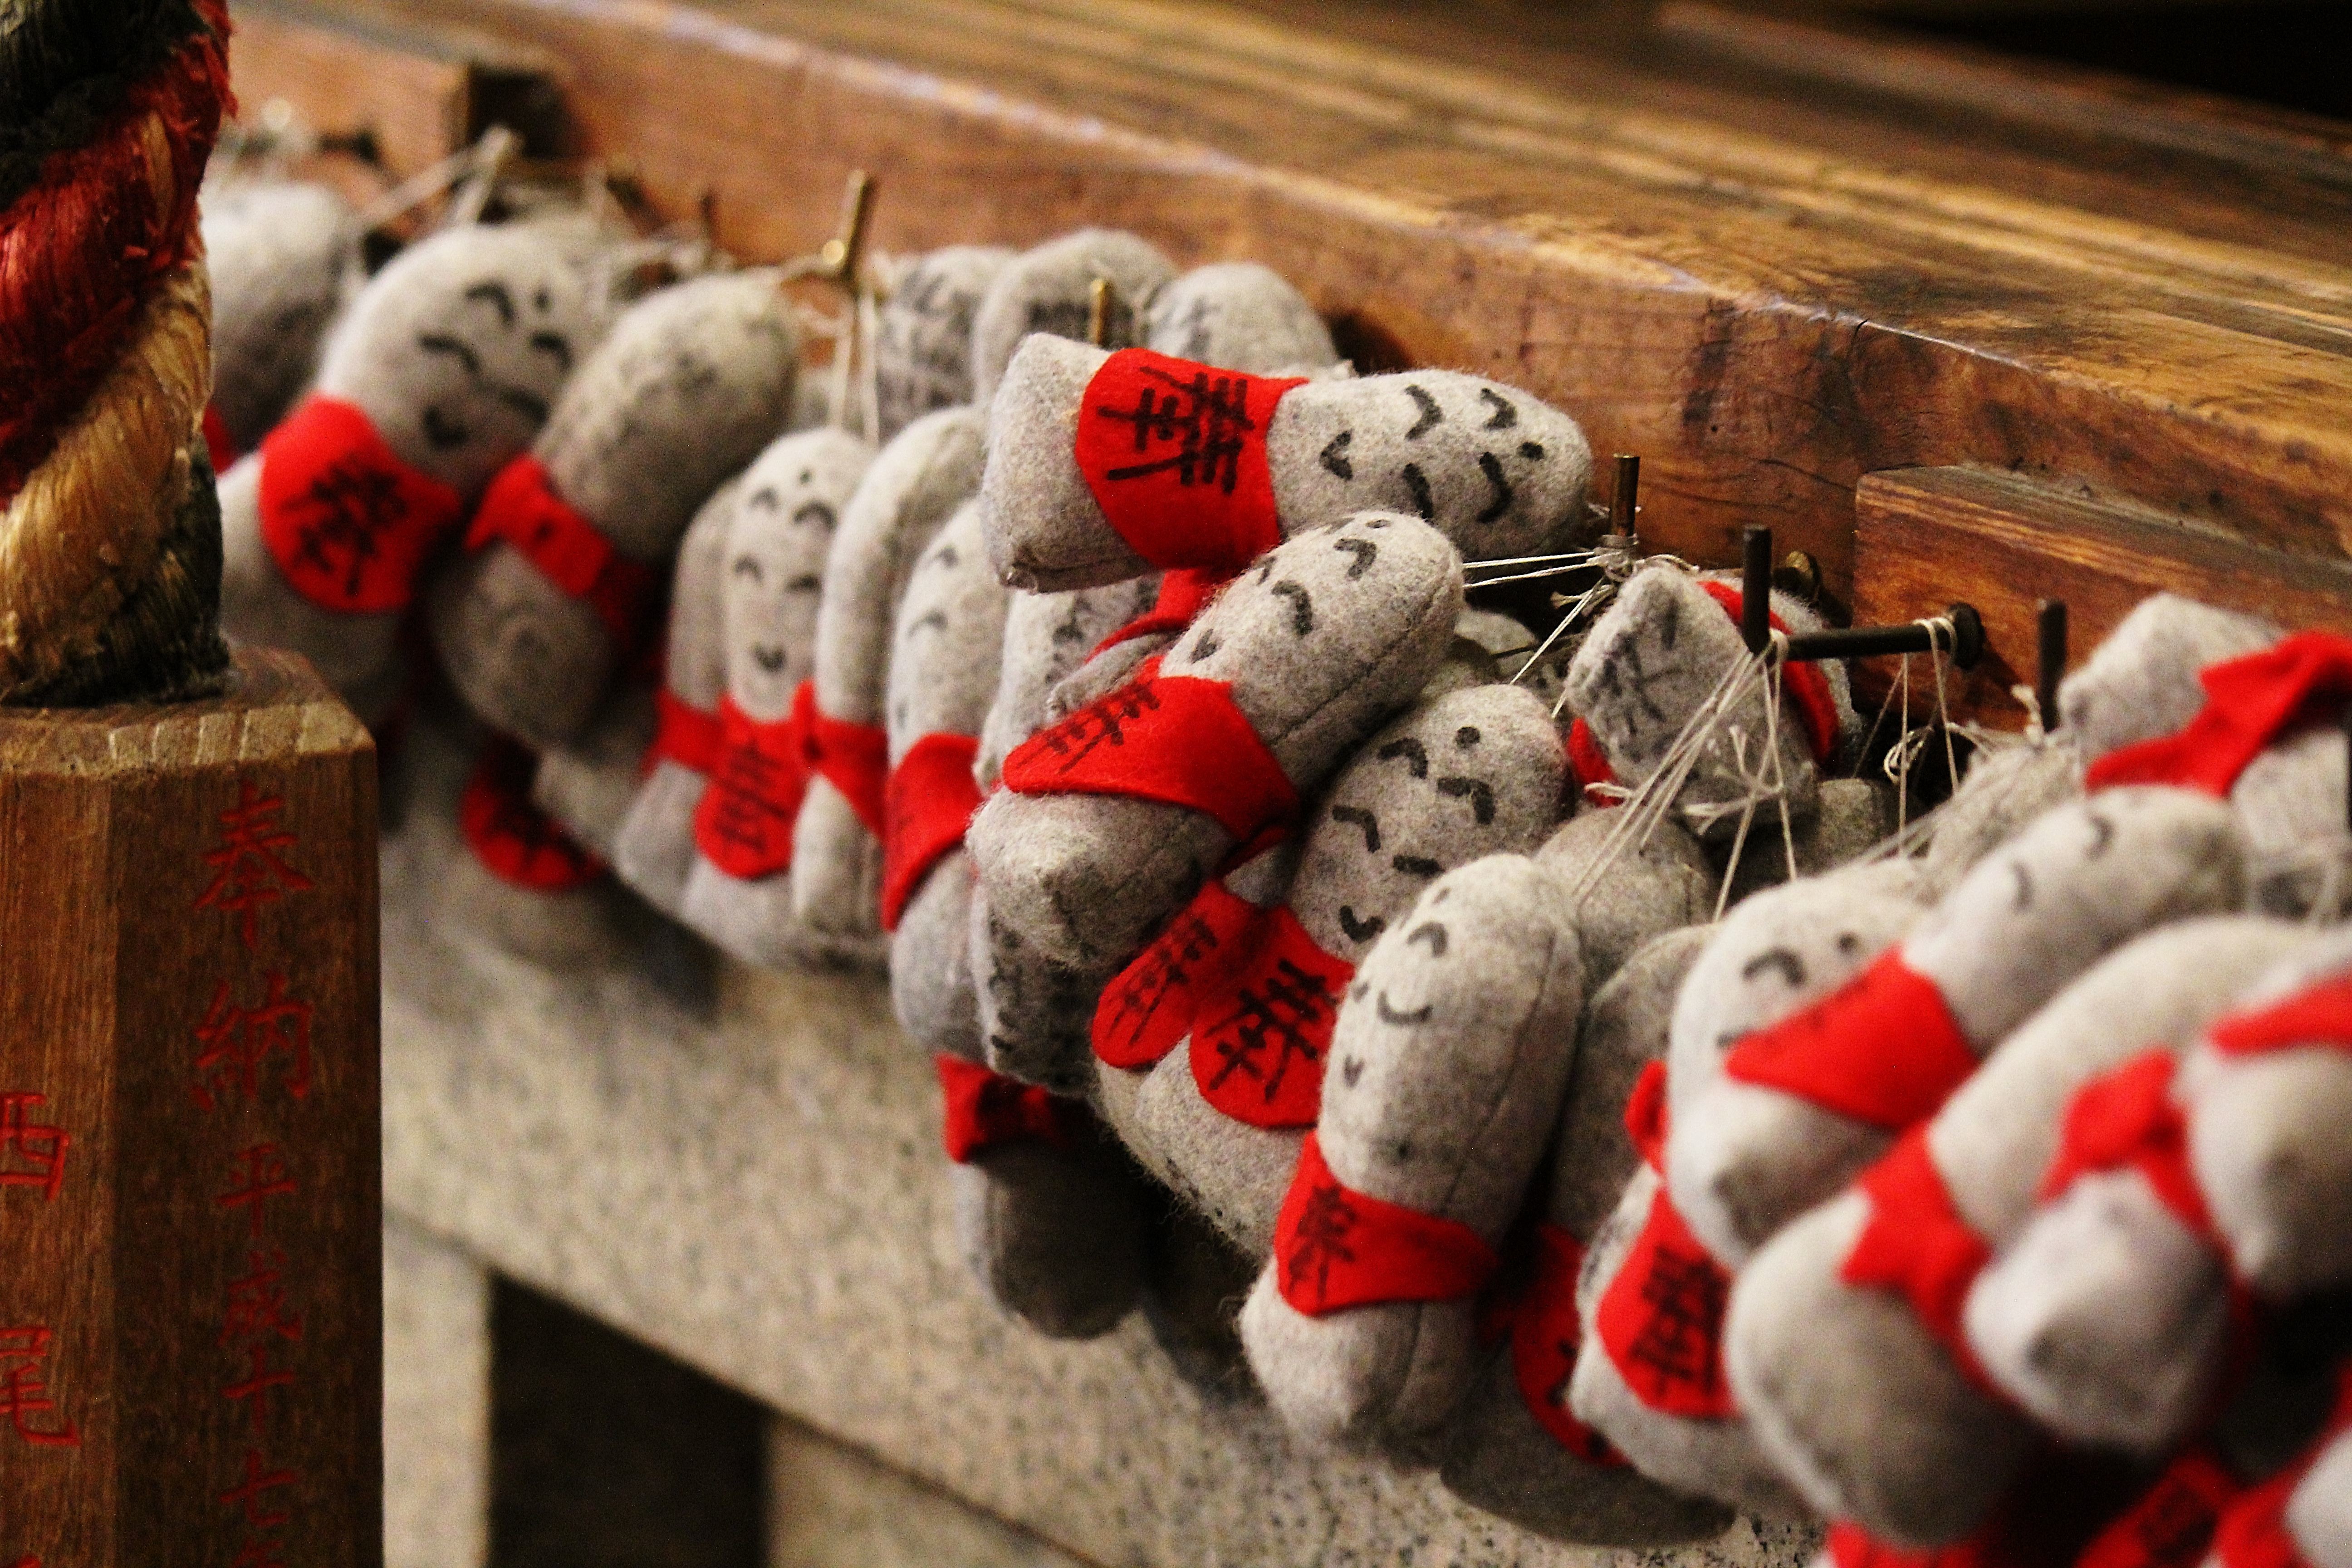
red, holiday, christmas, christmas decoration, art, santa claus